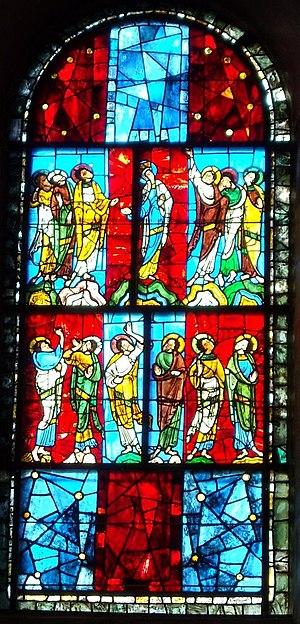
Le vitrail de l'Assomption de la Vierge, du XIIe siècle. Plus vieux vitrail du monde sur site (Cathédrale du Mans)